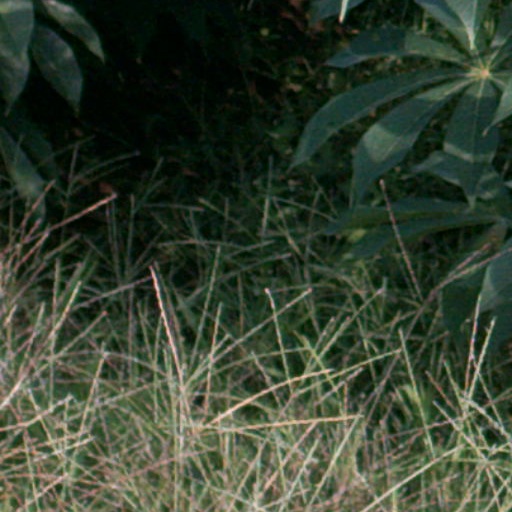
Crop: cassava